SMS Moltke

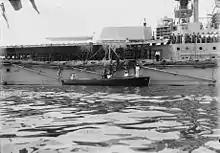
US Navy officers coming aboard during the ship's visit to the United States in June 1912

The contract for "Cruiser G" was awarded on 17 September 1908, and the keel was laid on 23 January 1909. Her launching was scheduled for 22 March 1910, but work was delayed somewhat and the ceremony took place on 7 April 1910. At the launching of the ship on 7 April 1910, Helmuth von Moltke the Younger christened her after his uncle, Helmuth von Moltke the Elder, the chief of staff of the Prussian and later German General Staff during the wars of German unification. On 11 September 1911, a crew composed of dockyard workers transferred the ship from Hamburg to Kiel through the Skagerrak. On 30 September, the ship was commissioned, under the command of ("KzS"—Captain at Sea) Ernst von Mann. She thereafter began sea trials, and though she had not yet formally entered service, the ship joined I Scouting Group, the fleet's main reconnaissance force. There she replaced the armored cruiser , which had been decommissioned on 22 September. In early November, the ships of I SG conducted a training cruise in the Kattegat; a serious storm forced to shelter in Uddevalla, Sweden, from 3 to 6 November. She spent the next several months completing her trials in the Danziger Bucht, and on 1 April 1912 the ship was pronounced ready for service.